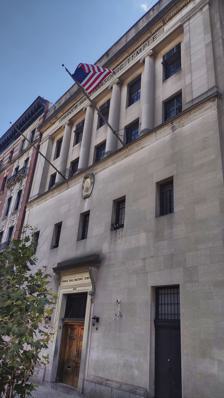
Building: Prince Hall Masonic Temple (Manhattan)
Country: United States of America
Year built: 1925
The Prince Hall Masonic Temple in Harlem , Manhattan in New York City , is a meeting place for Prince Hall Freemasons, located on 155th Street between Amsterdam and St. Nicholas Avenues. Originally built from 1924 to 1925, it first served as the Masonic Temple for the William McKinley Lodge No. 840 of the Grand Lodge of New York . However, only 8 years later, in 1933, the Great Depression forced the lodge into bankruptcy, and it was repossessed by Branch Securities Corporation. McKinley Lodge then met at the Grand Lodge of New York Building and later, in 1978, William McKinley merged with other lodges now known as Goldenrule Clermont McKinley Lodge 486. Meanwhile, the building itself would pass from Branch Securities Corporation to Manufacturers Trust Company who leased the building to the Savage School for Physical Education in 1938. The Savage School was absorbed by New York University in 1943. In 1944, the building resumed its Masonic use, as the state headquarters for the predominantly African American Prince Hall branch of Freemasonry. [1] References